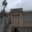
Label: castle